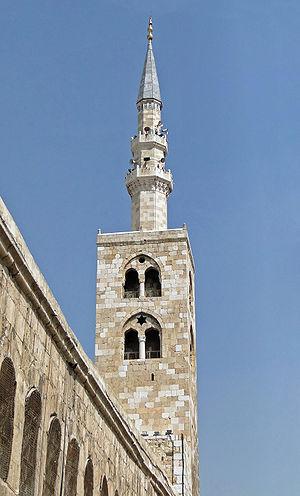
Minaret de Jésus à la Grande mosquée des Omeyyades, Damas, Syrie
La Grande Mosquée des Omeyyades de Damas, construite entre 706 et 715, est un édifice religieux musulman bâti par le calife omeyyade Al Walid Iᵉʳ